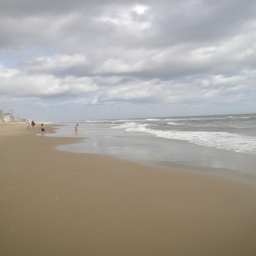
the first time i saw the ocean was .